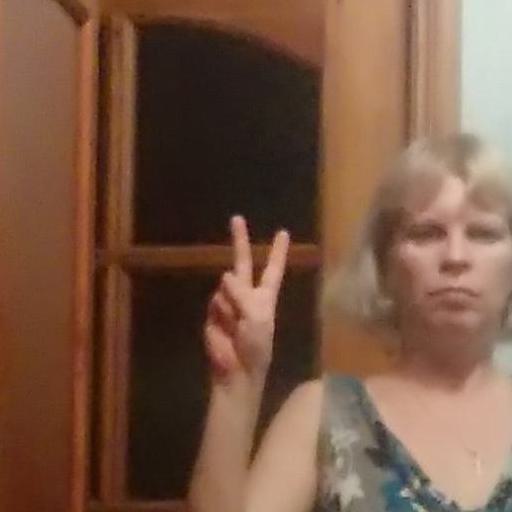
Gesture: peace